Gyeongju

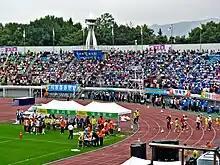
2008 Gyeongju Citizens' Athletics Festival held at Gyeongju Public Stadium

As of 2007, Gyeongju had two stadiums, two gymnasiums, two tennis courts, one swimming pool and others as public sport facilities as well as various registered private sports venues. Many of public sport facilities are located in Hwangseong Park with an area of including a luxuriant pine trees forest. The site was originally the location of the artificial forest of Doksan which was established for "feng shui" purposes during the Silla period. It was also used as a training ground for hwarang warriors and hunting spot for Silla kings, and was reported to be King Jinpyeong's favorite location. In 1975, Hwangseong Park was designated a "city neighborhood park" and it currently consists of the multi-purpose Gyeongju Public Stadium, Football Park (with seven football fields and one futsal field), and one gymnasium, as well as Horimjang field for "gukgung" or Korean traditional archery and a ssireum wrestling ring. In addition, it contains a gateball field, an inline skating rink, jogging courses, and cycling roads. The Gyeongju Public Stadium was completed in 1982 and can accommodate 20,000 people at capacity.